Harlosh Island

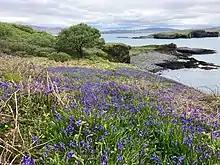

Harlosh Island is one of four islands to be found in Skye's Loch Bracadale. Harlosh Island is from the coast of the Duirinish Peninsula and from the coast of the Minginish peninsula. At low tide it is only about from Harlosh Point (between Loch Caroy and Loch Vatten) on mainland Skye.